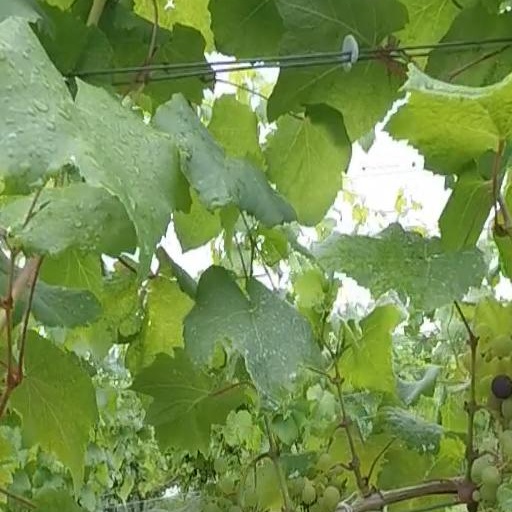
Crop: grape